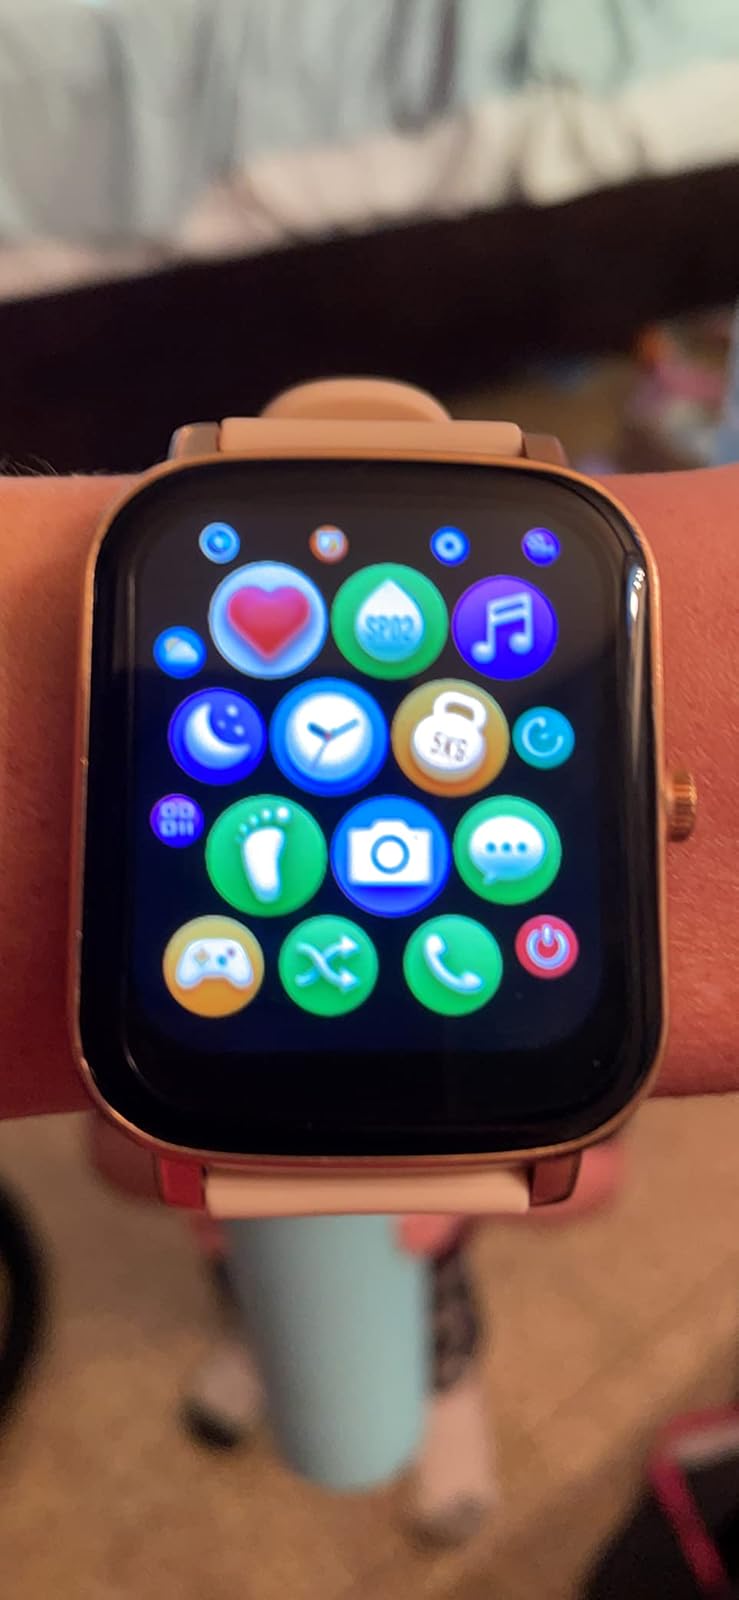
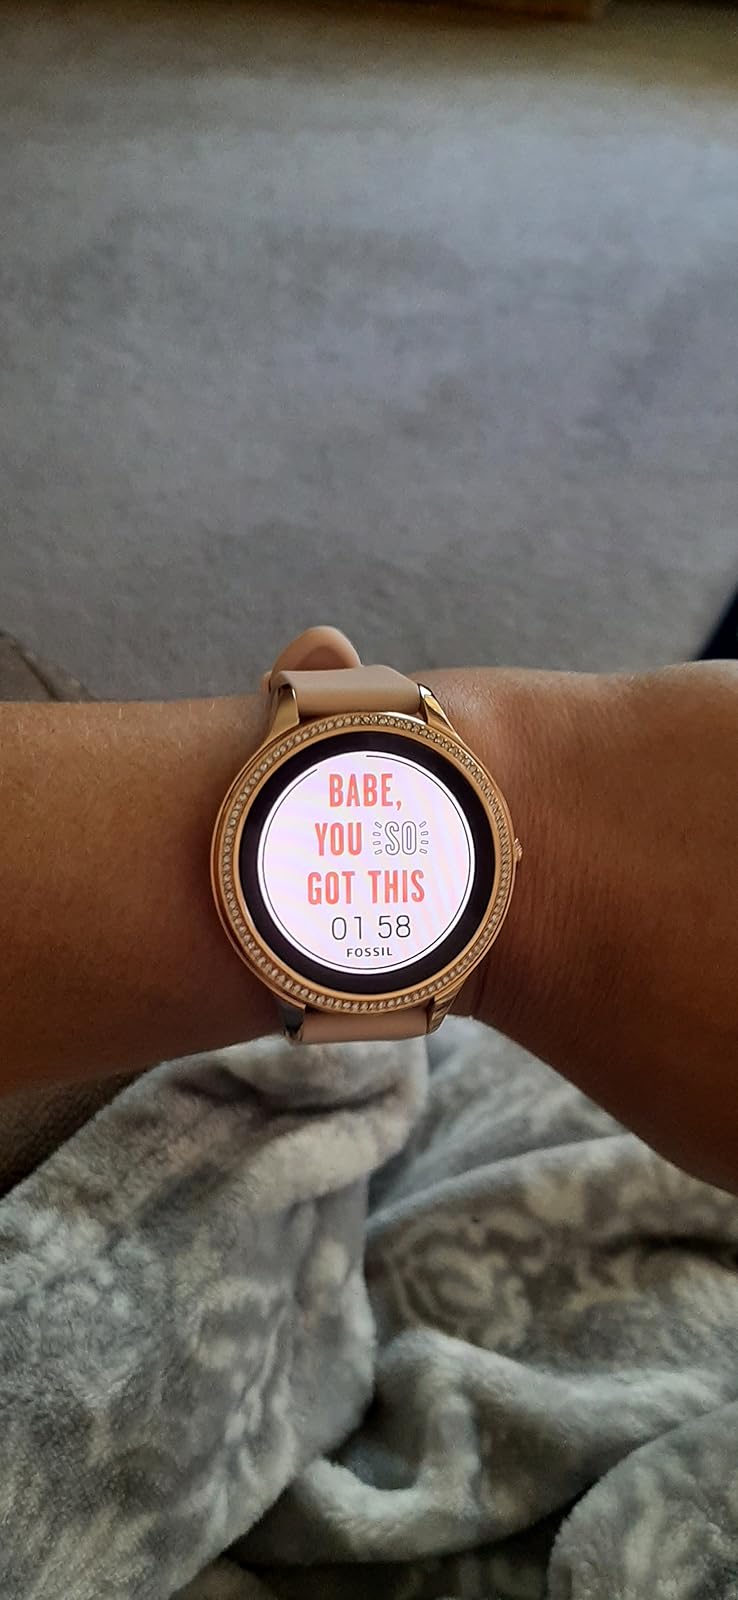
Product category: smartwatch
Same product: no